Alexander Pope

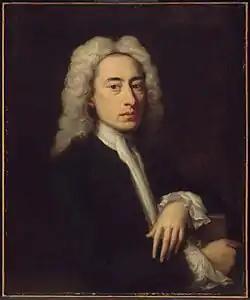
Alexander Pope, painting attributed to English painter Jonathan Richardson, c. 1736, Museum of Fine Arts, Boston

Though "The Dunciad" first appeared anonymously in Dublin, its authorship was not in doubt. Pope pilloried a host of other "hacks", "scribblers" and "dunces" in addition to Theobald, and Maynard Mack has accordingly called its publication "in many ways the greatest act of folly in Pope's life". Though a masterpiece due to having become "one of the most challenging and distinctive works in the history of English poetry", writes Mack, "it bore bitter fruit. It brought the poet in his own time the hostility of its victims and their sympathizers, who pursued him implacably from then on with a few damaging truths and a host of slanders and lies."